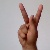
The image shows a hand gesture representing the letter 'K' in Indian Sign Language.